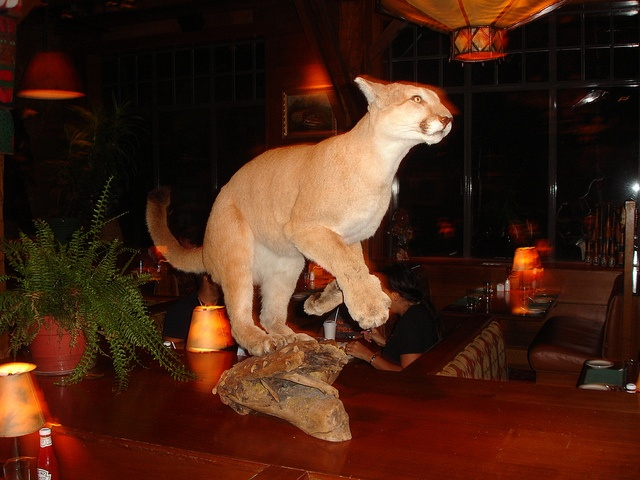
A stuffed animal standing on a wood platform on top of a table.
A stuffed large cat sits on the desk in a dark room.
A cat standing on a rock on a table.
A dead stuffed cat sitting on top of a piece of wood.
A stuffed animal displayed on a table in a place.